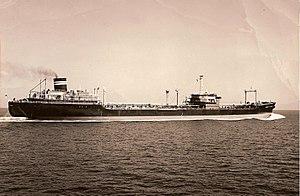
Capitaine Dollard Fournier est un marin du Canada. Il travailla pour la compagnie Imperial Oil durant 40 ans. Il a été le capitaine de deux des plus gros navires de cette compagnie, l' Imperial St Lawrence et l' Imperial Ottawa. Il prit sa retraite en 1972.